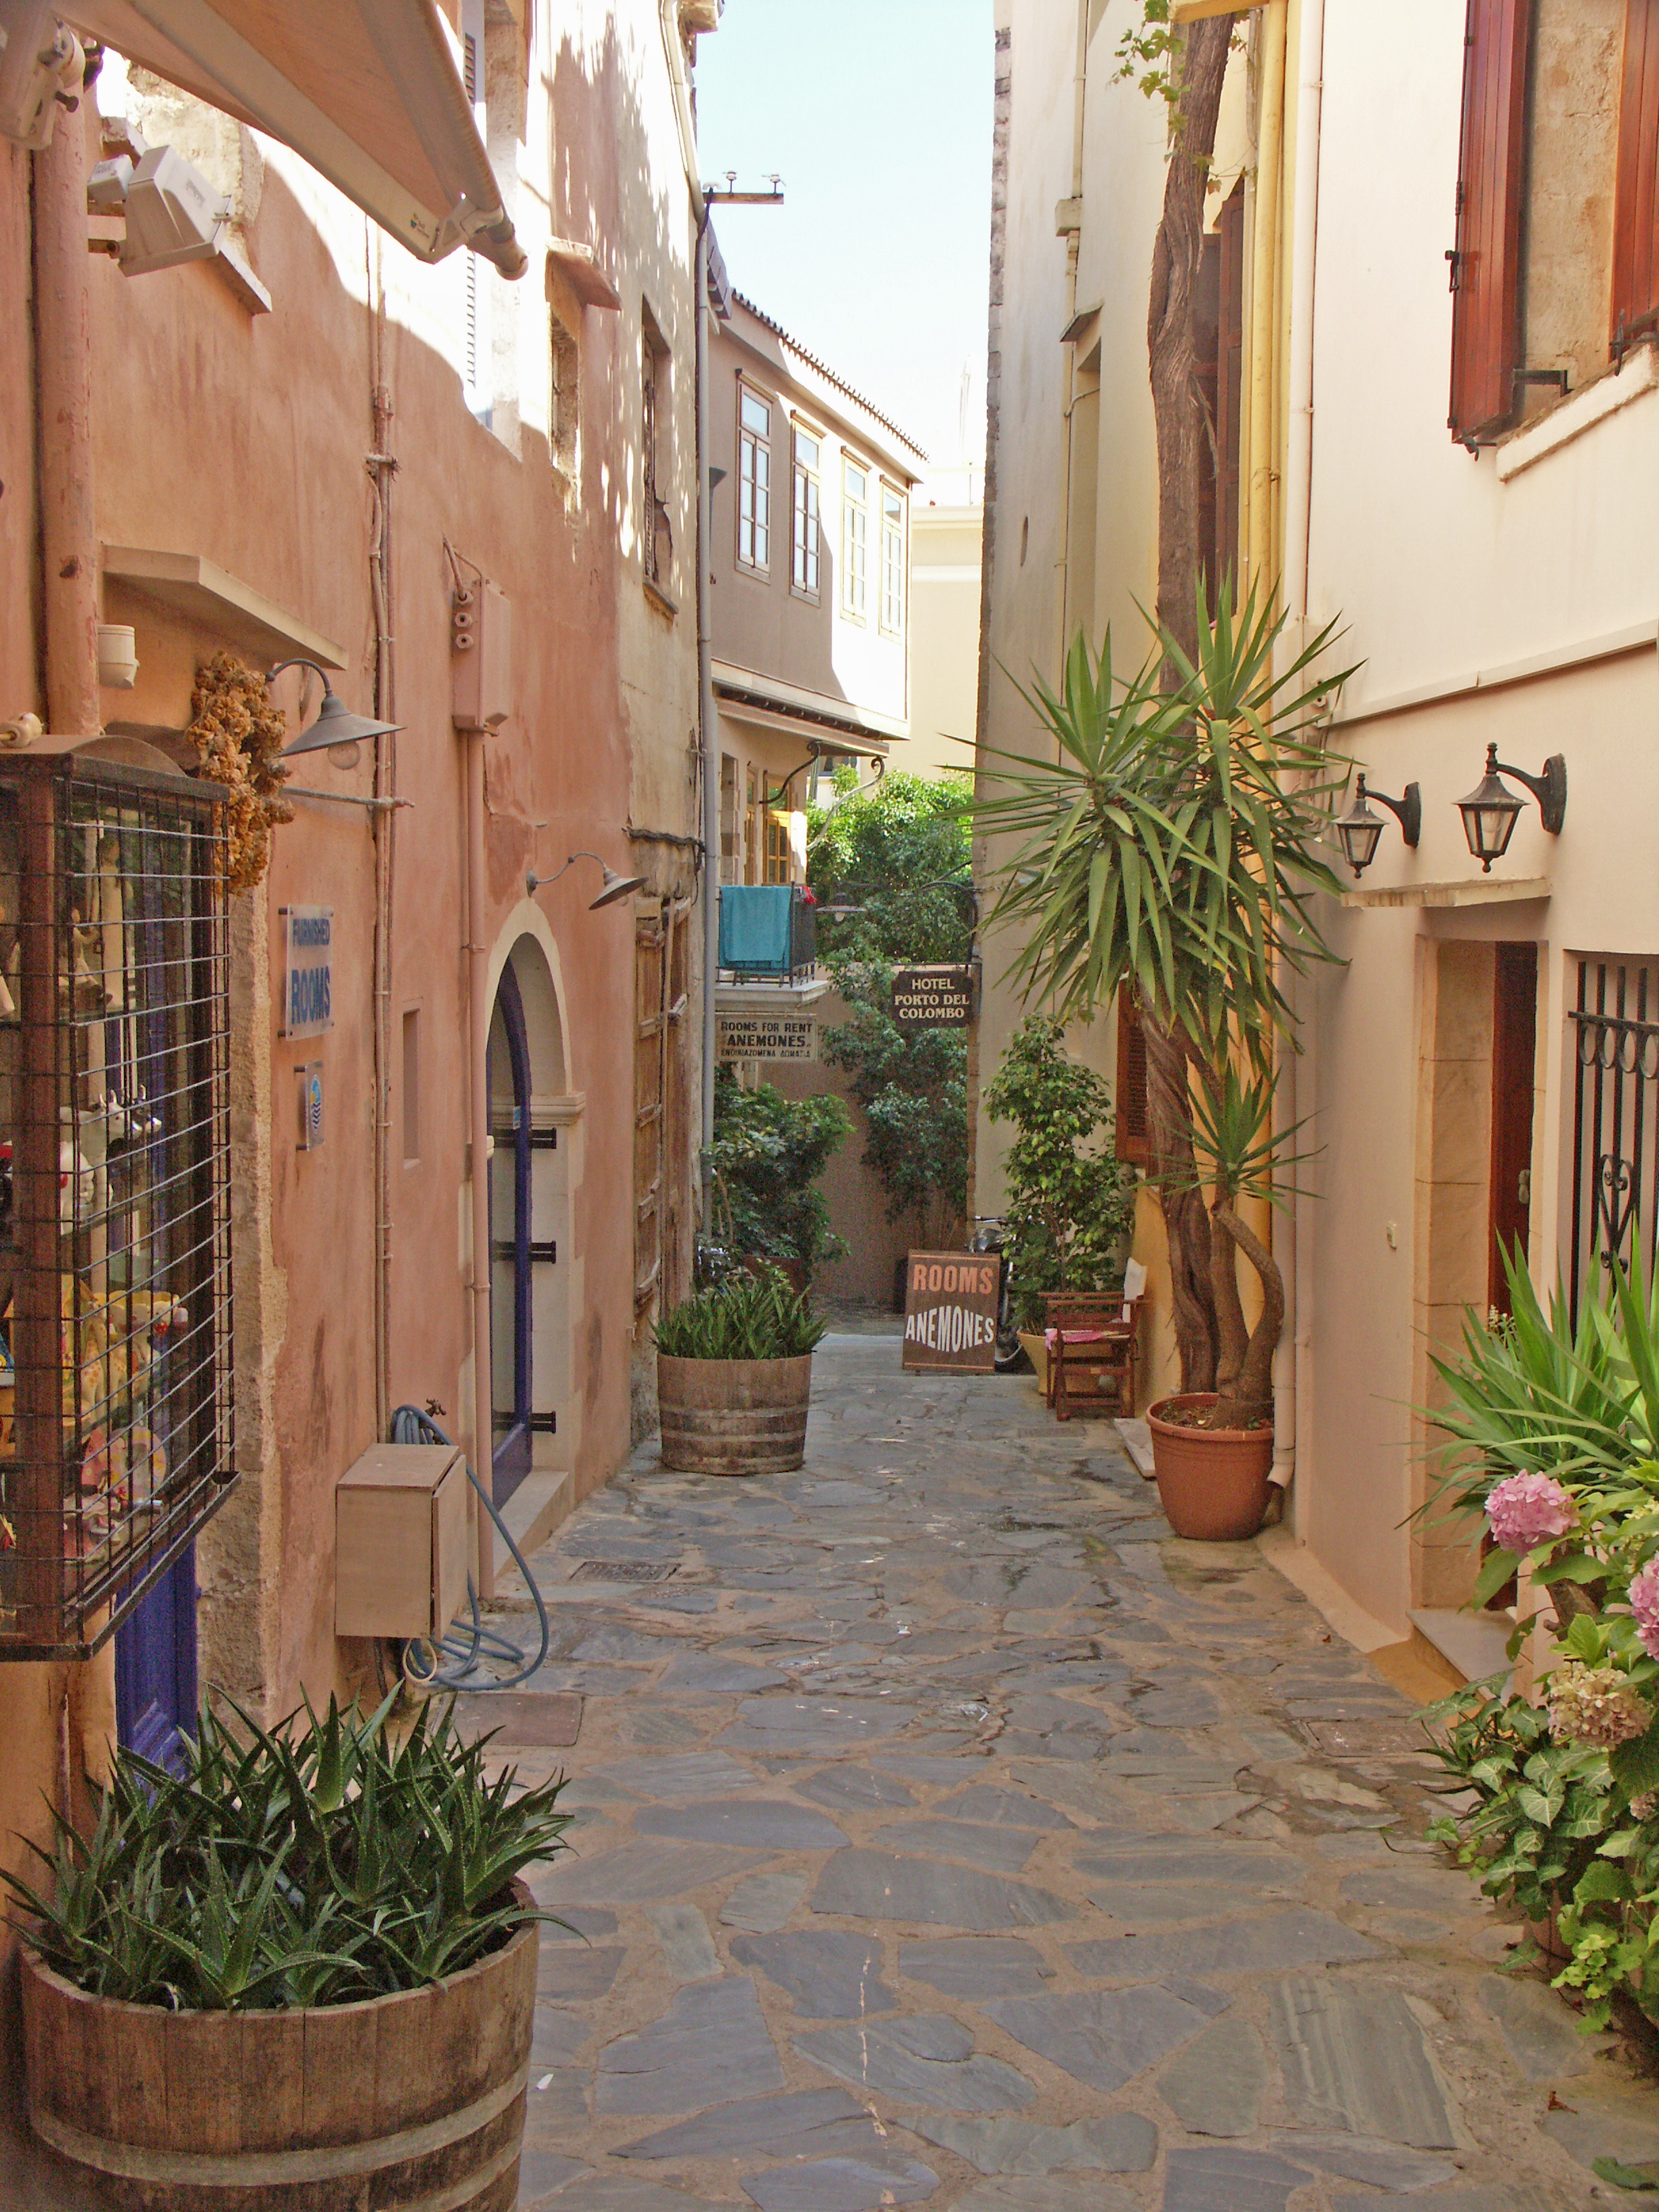
architecture, road, street, town, alley, home, wall, summer, village, green, facade, property, courtyard, infrastructure, greece, estate, old houses, crete, pots, chania, neighbourhood, the old town, residential area